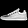
Label: Sneaker